Excavations at Heerlen (1971)

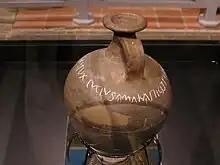
The jar of Lucius Ferenius

In 1971, an archaeological excavation was undertaken on the Putgraaf in the city of Heerlen. During the excavation, an exploded Roman kiln was discovered. Between the pieces of the kiln some fragments of a jar were found with the life story of the potter, Lucius Ferenius, written on them. The name Fer(e)nius suggests that this Lucius was born in Feresne, sometime between AD 125 and AD 150.